Question: Please indicate a possible affordance area of the bicycle that can be used for sitting on
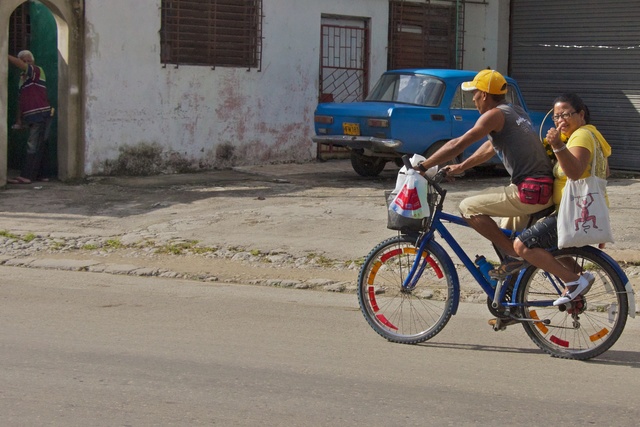
Answer: [521.891, 199.059, 556.797, 215.444]